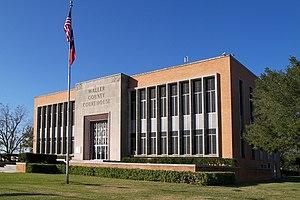
La ville de Hempstead est le siège du comté de Waller, dans l’État du Texas, aux États-Unis. Sa population s’élevait à 5 770 habitants lors du recensement de 2010, estimée à 7 457 habitants en 2016.
Le comté de Waller, en anglais : Waller County, est un comté situé à l'est de l'État du Texas aux États-Unis. Fondé le 7 mai 1873, son siège de comté est la ville de Hempstead. Selon le recensement des États-Unis de 2010, sa population est de 43 205 habitants. Le comté a une superficie de 1 341 km², dont 1 329,7 km² en surfaces terrestres. Il est baptisé en référence à Edwin Waller.